Richard Pryor

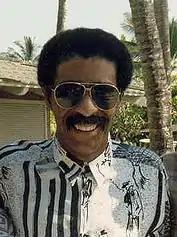
Pryor in February 1986

Pryor co-hosted the Academy Awards twice - the 49th Academy Awards in 1977 with Warren Beatty, Ellen Burstyn, and Jane Fonda and again at the 55th Academy Awards in 1983 alongside Liza Minnelli, Dudley Moore, and Walter Matthau. He was also nominated for an Primetime Emmy Award for Outstanding Guest Actor in a Drama Series on the television series "Chicago Hope". Network censors had warned Pryor about his profanity for the Academy Awards, and after a slip early in the program, a five-second delay was instituted when returning from a commercial break. Pryor is one of only three "Saturday Night Live" hosts to be subjected to a five-second delay (along with Sam Kinison in 1986 and Andrew Dice Clay in 1990).